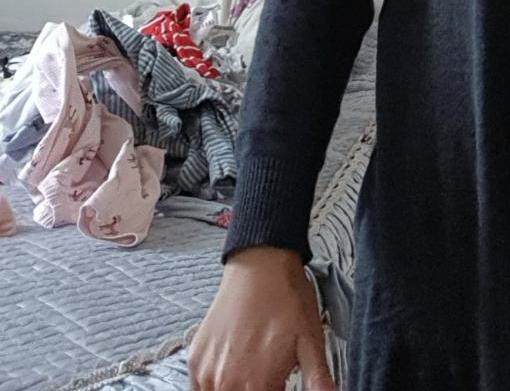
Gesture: no_gesture